Space launch

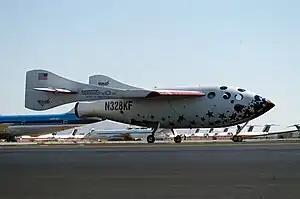
A white rocketship with oddly-shaped wings at rest on a runway.

There is no clear boundary between Earth's atmosphere and space, as the density of the atmosphere gradually decreases as the altitude increases. There are several standard boundary designations, namely: